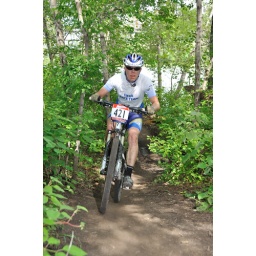
From the Edmonton Canada Cup mountain bike race, July 11th, 2010 in Edmonton, Alberta, Canada.